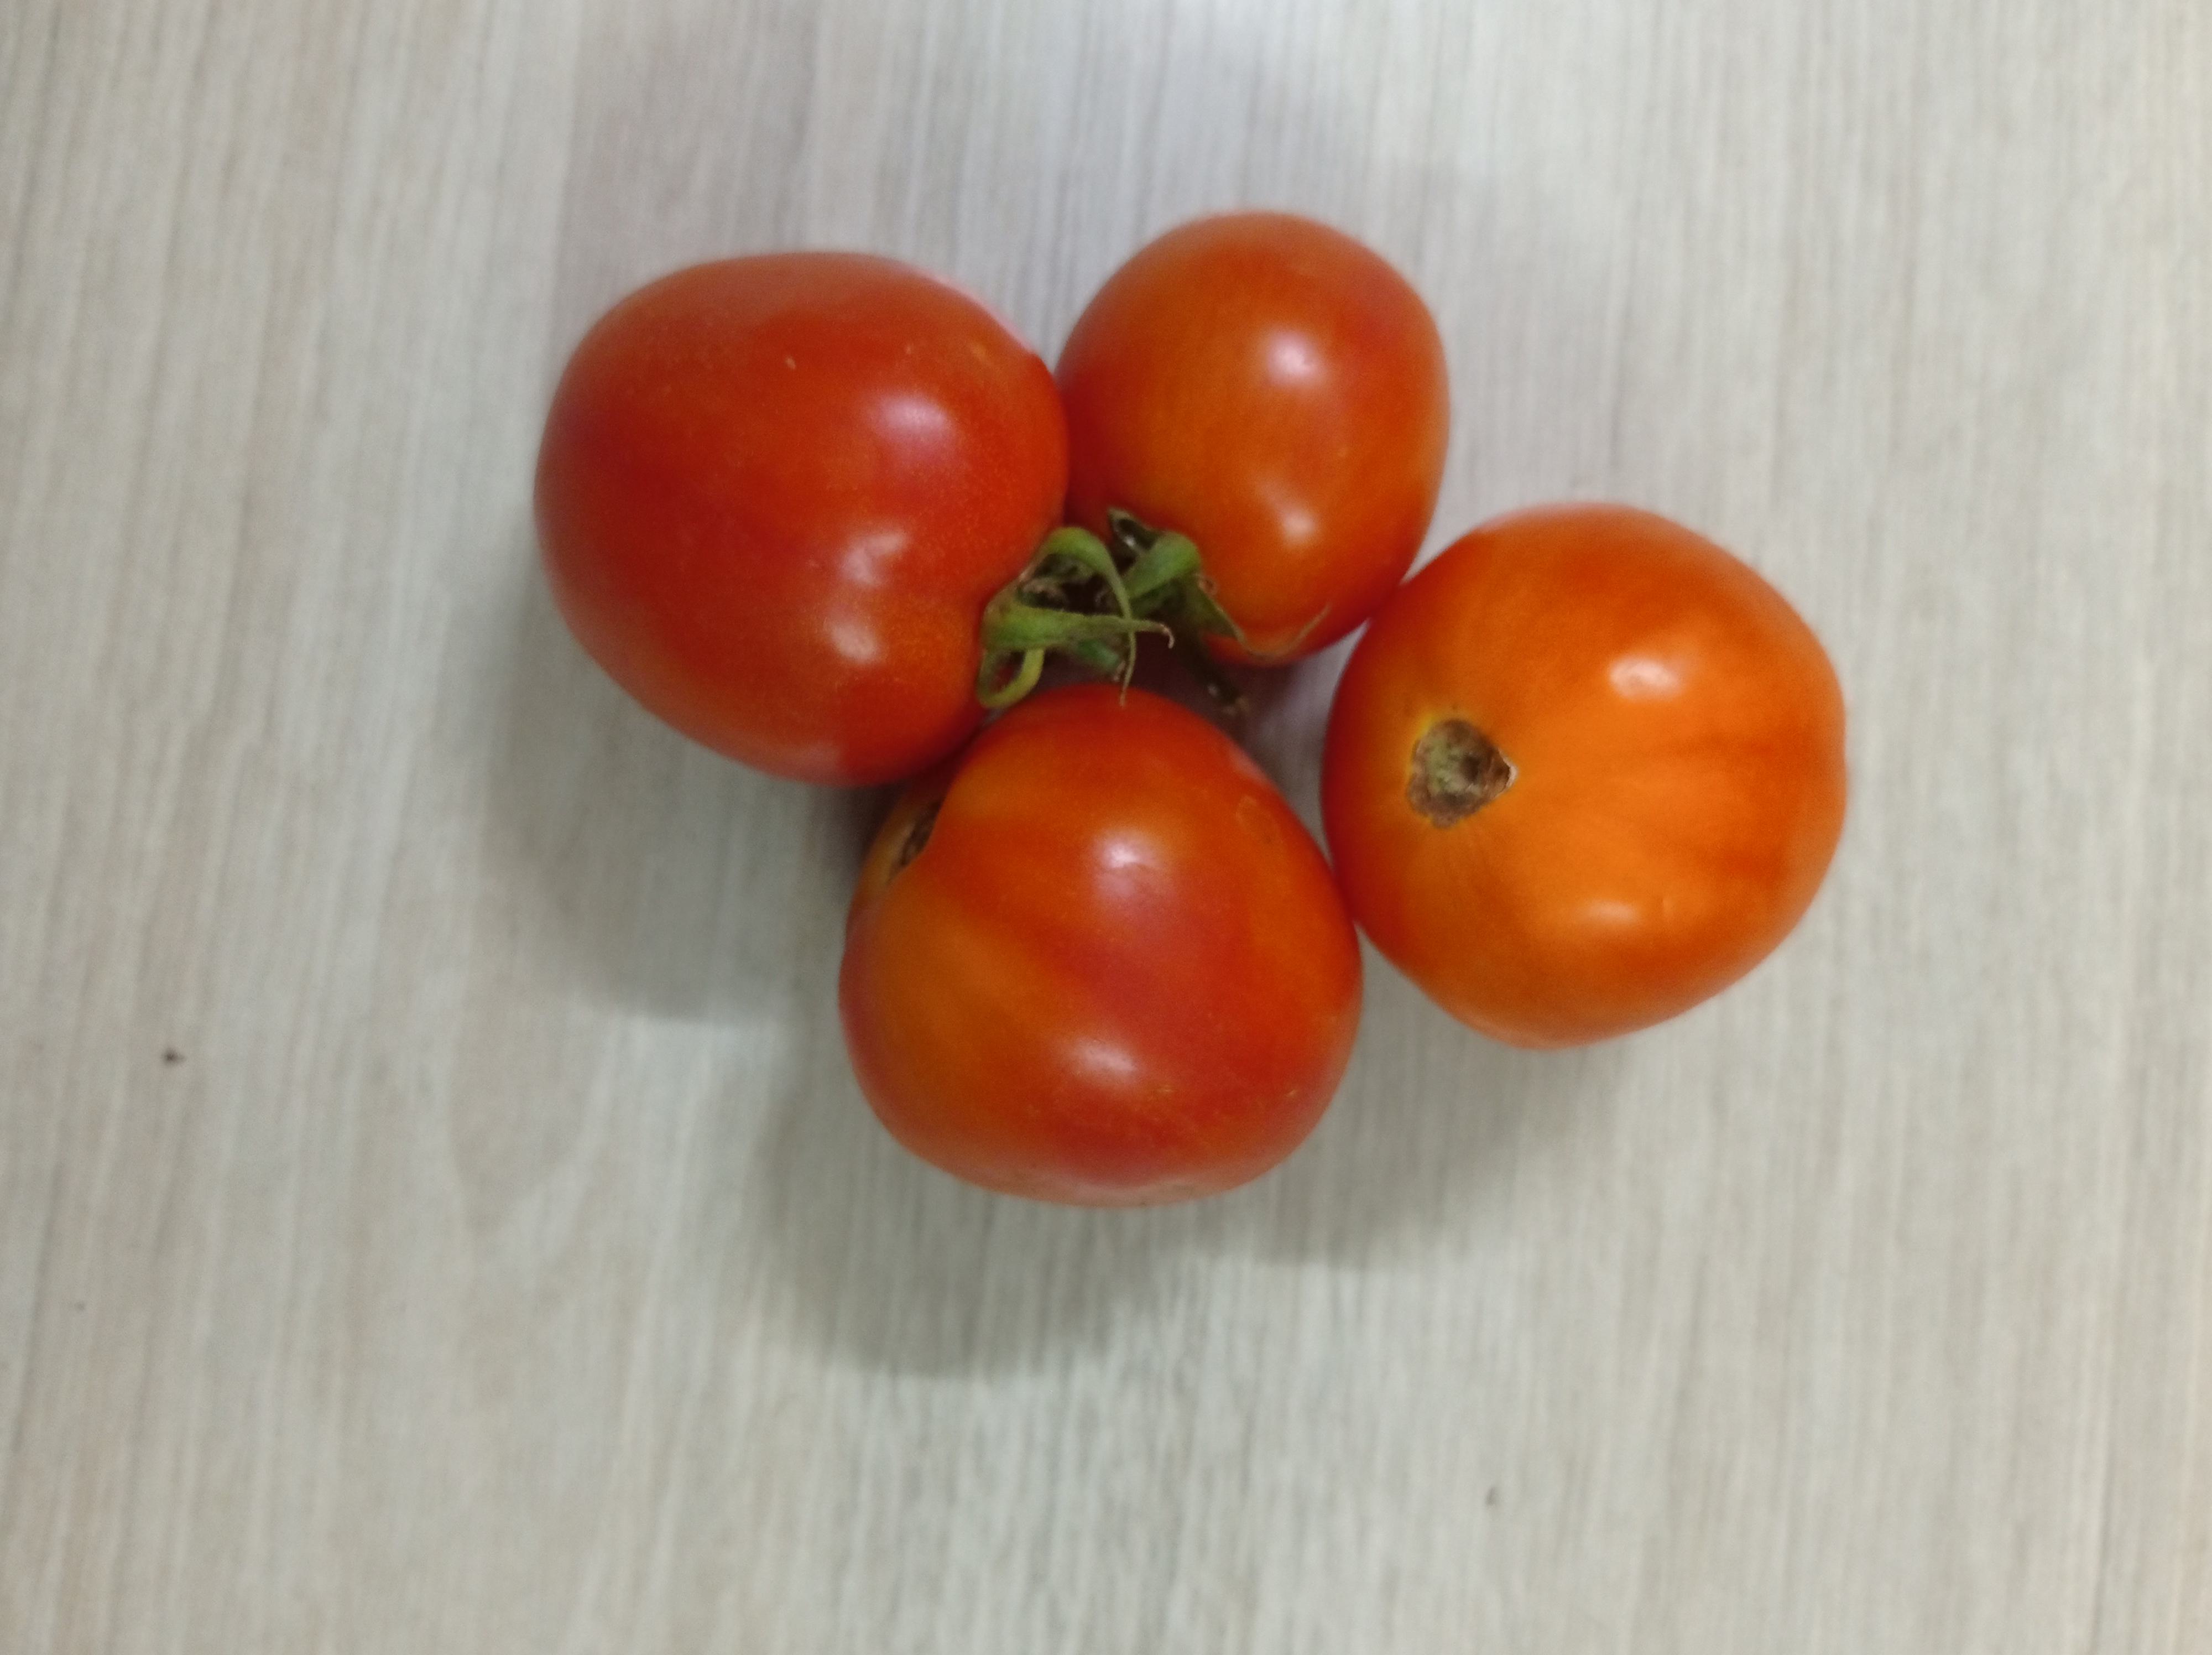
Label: Fresh